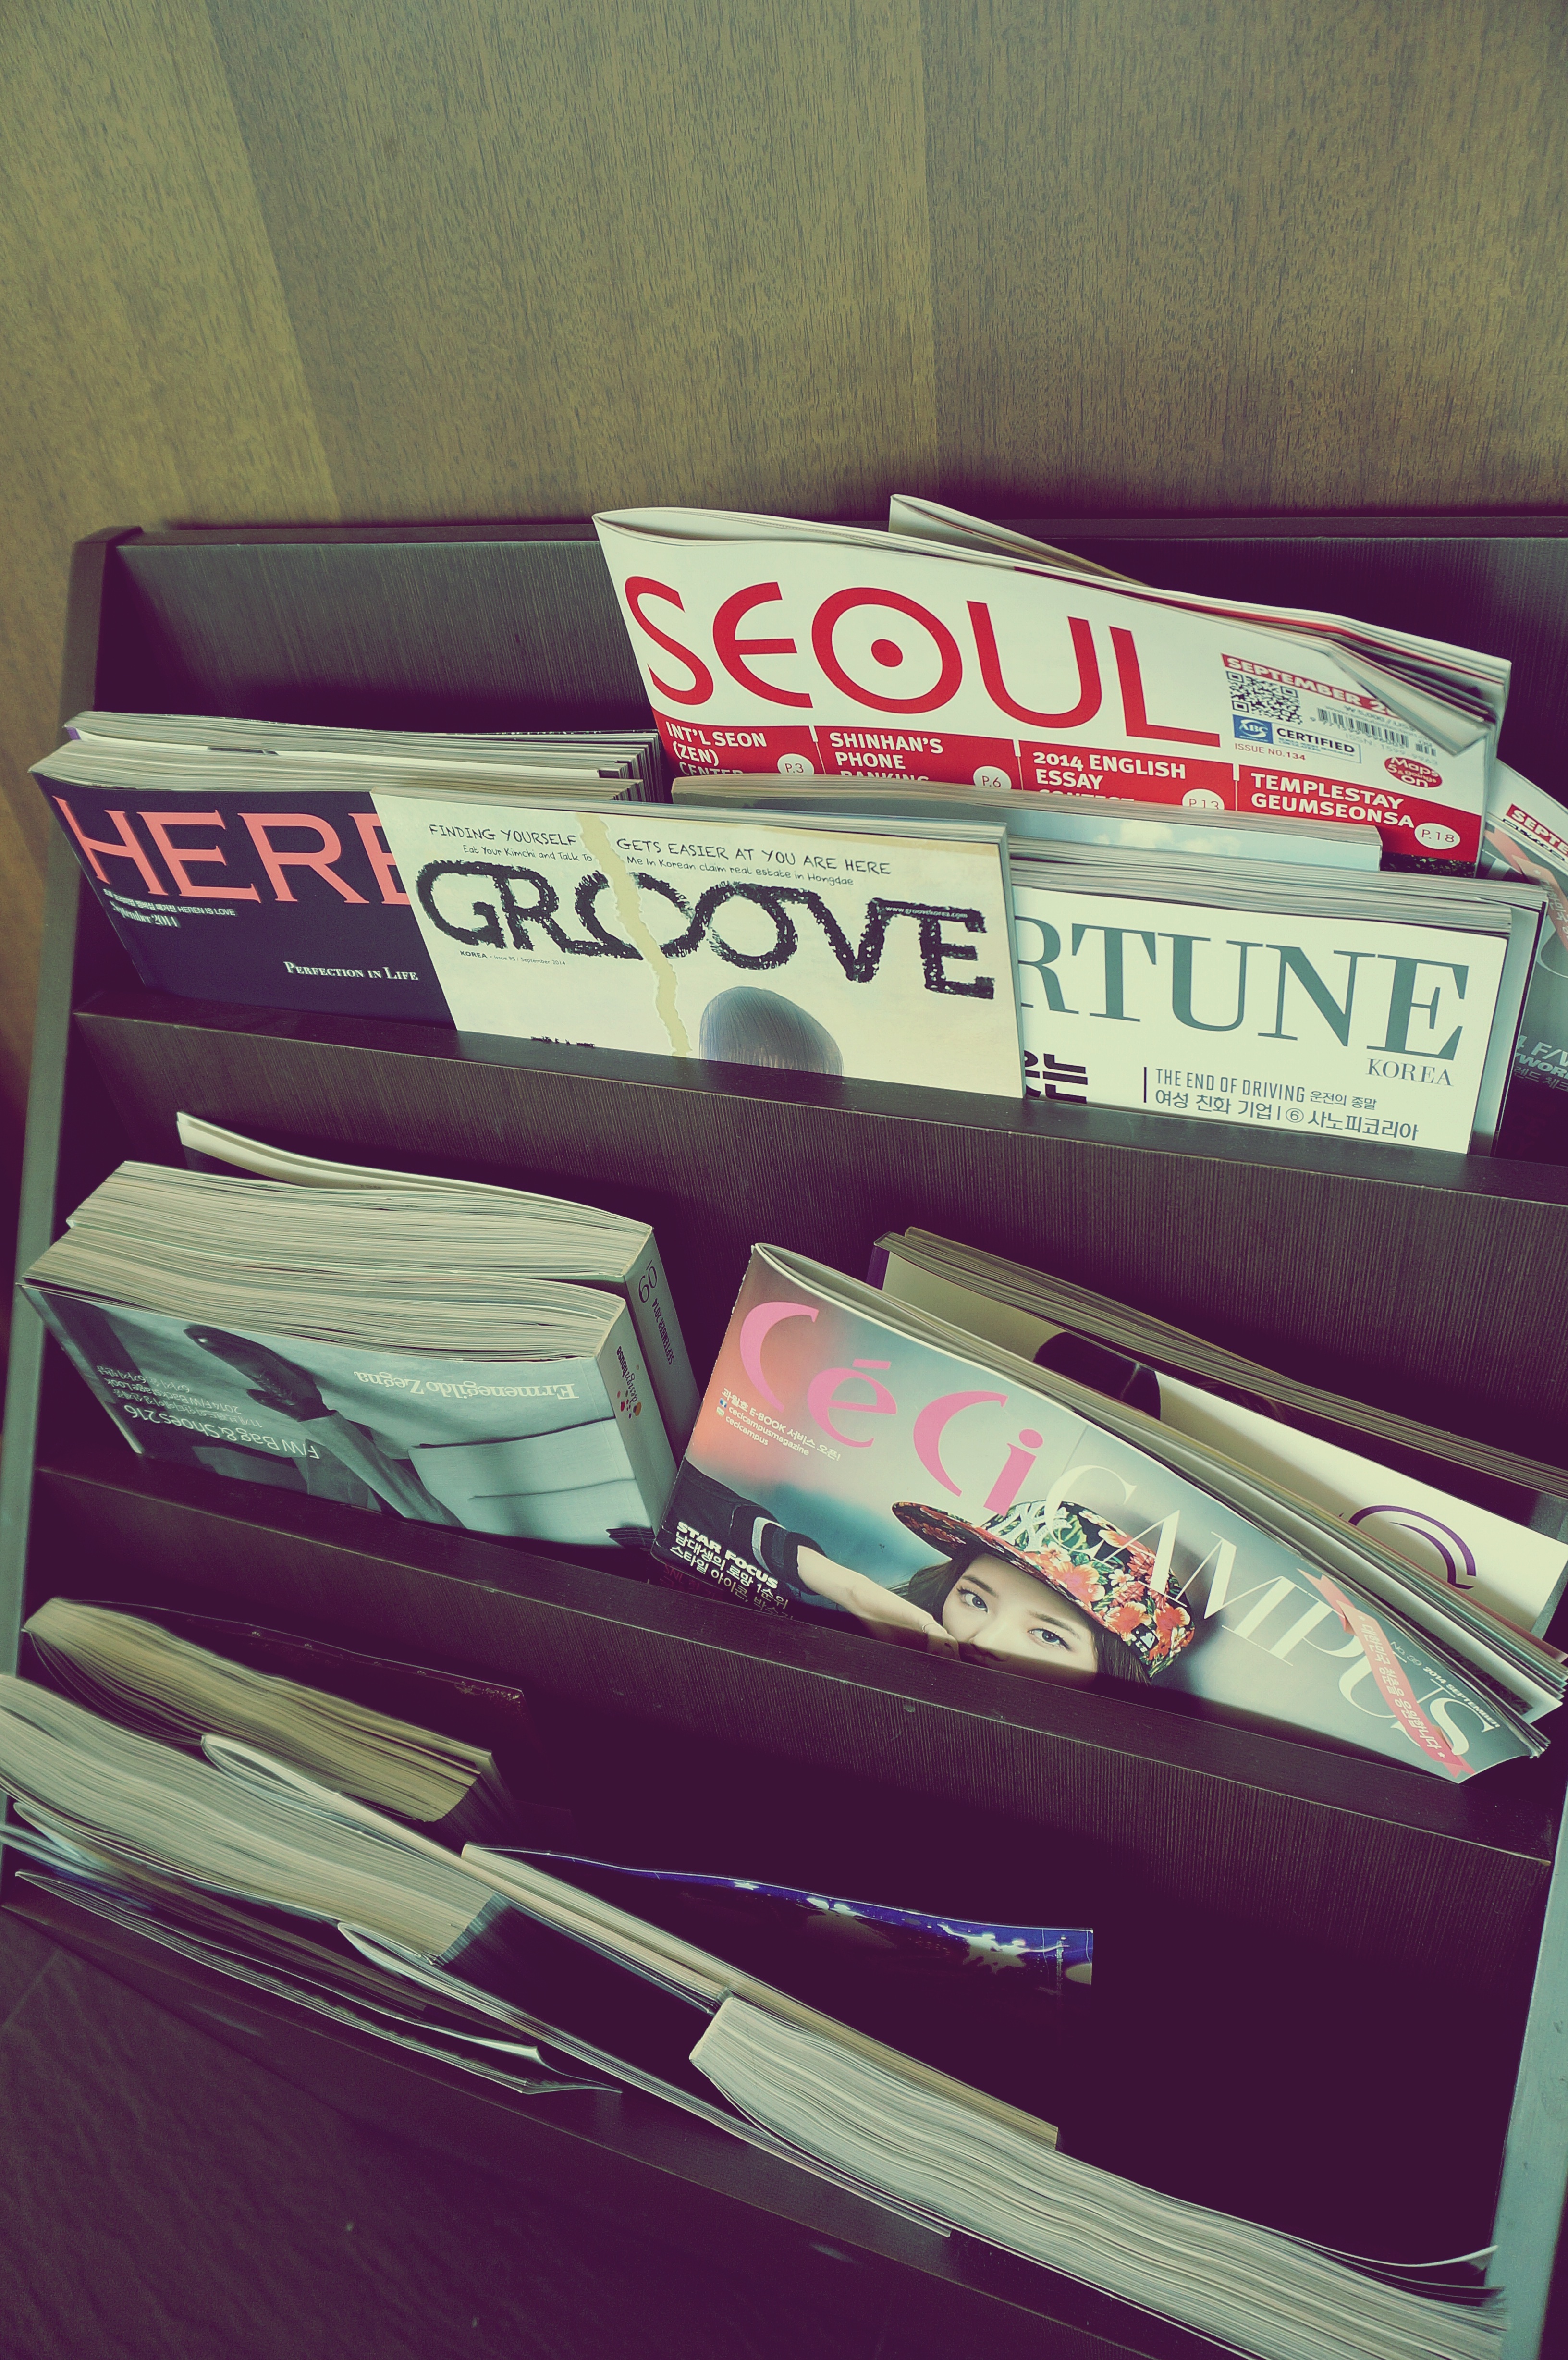
book, advertising, food, magazine, color, furniture, leisure